Angelina Love

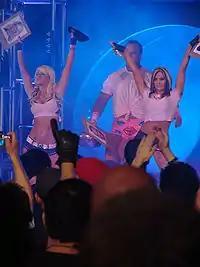
The Beautiful People (Love and Velvet Sky) with Cute Kip

Adopting the personas of superficial prima donnas, who loathe and insult anyone they consider to be physically unattractive, they dropped the Velvet-Love Entertainment moniker and became The Beautiful People. In 2008 at Lockdown, they participated in the first ever "Queen of the Cage" match, which was won by Roxxi, when she defeated Love in the finals. The following month's pay-per-view, Sacrifice, saw a Battle Royal where the last two in the ring competed in a Ladder match with the loser having their head shaved; the week before on "Impact!" Gail Kim won immunity in a Shears-On-A-Pole-Match. The Makeover Battle Royal-Ladder Match saw Kim and Roxxi survive the Battle Royal and with Kim having immunity this meant the third runner-up, Angelina Love, would have her head shaved if Roxxi won. Knowing this, Love interfered in the Ladder Match to ensure Kim's victory and Roxxi's head being shaved bald. While the performers watched the haircut in pity, Love and Sky paraded around celebrating with Roxxi's freshly shaved hair cementing them as villains in one of TNA's most controversial moments.